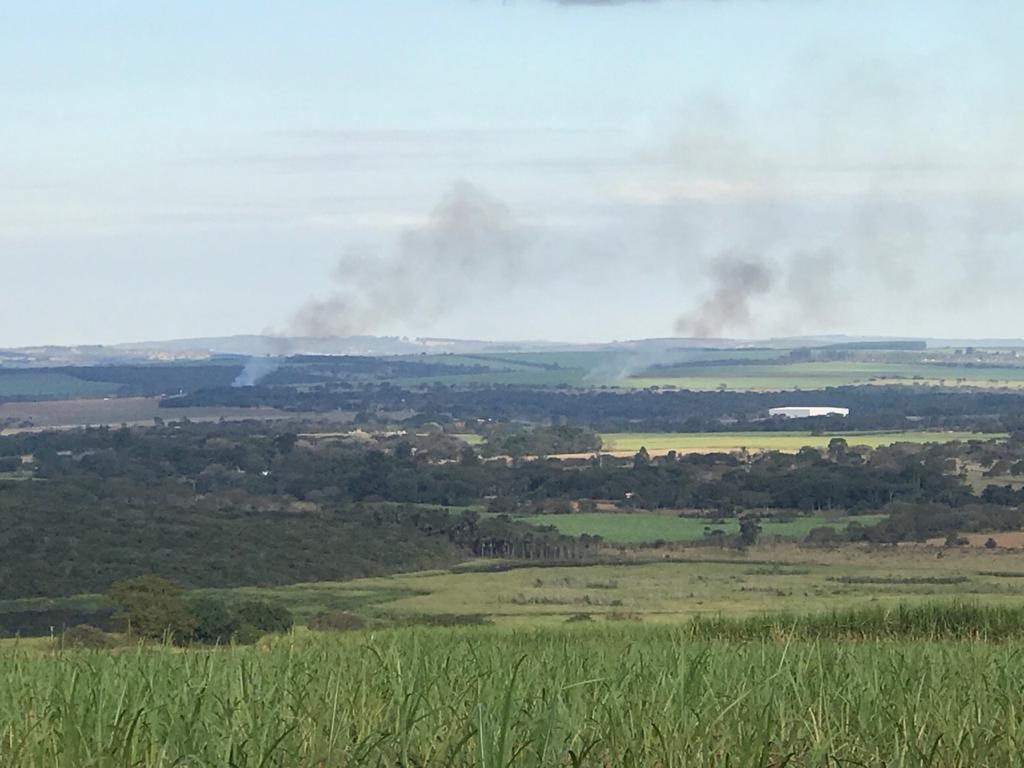
Fire: no
Smoke: yes